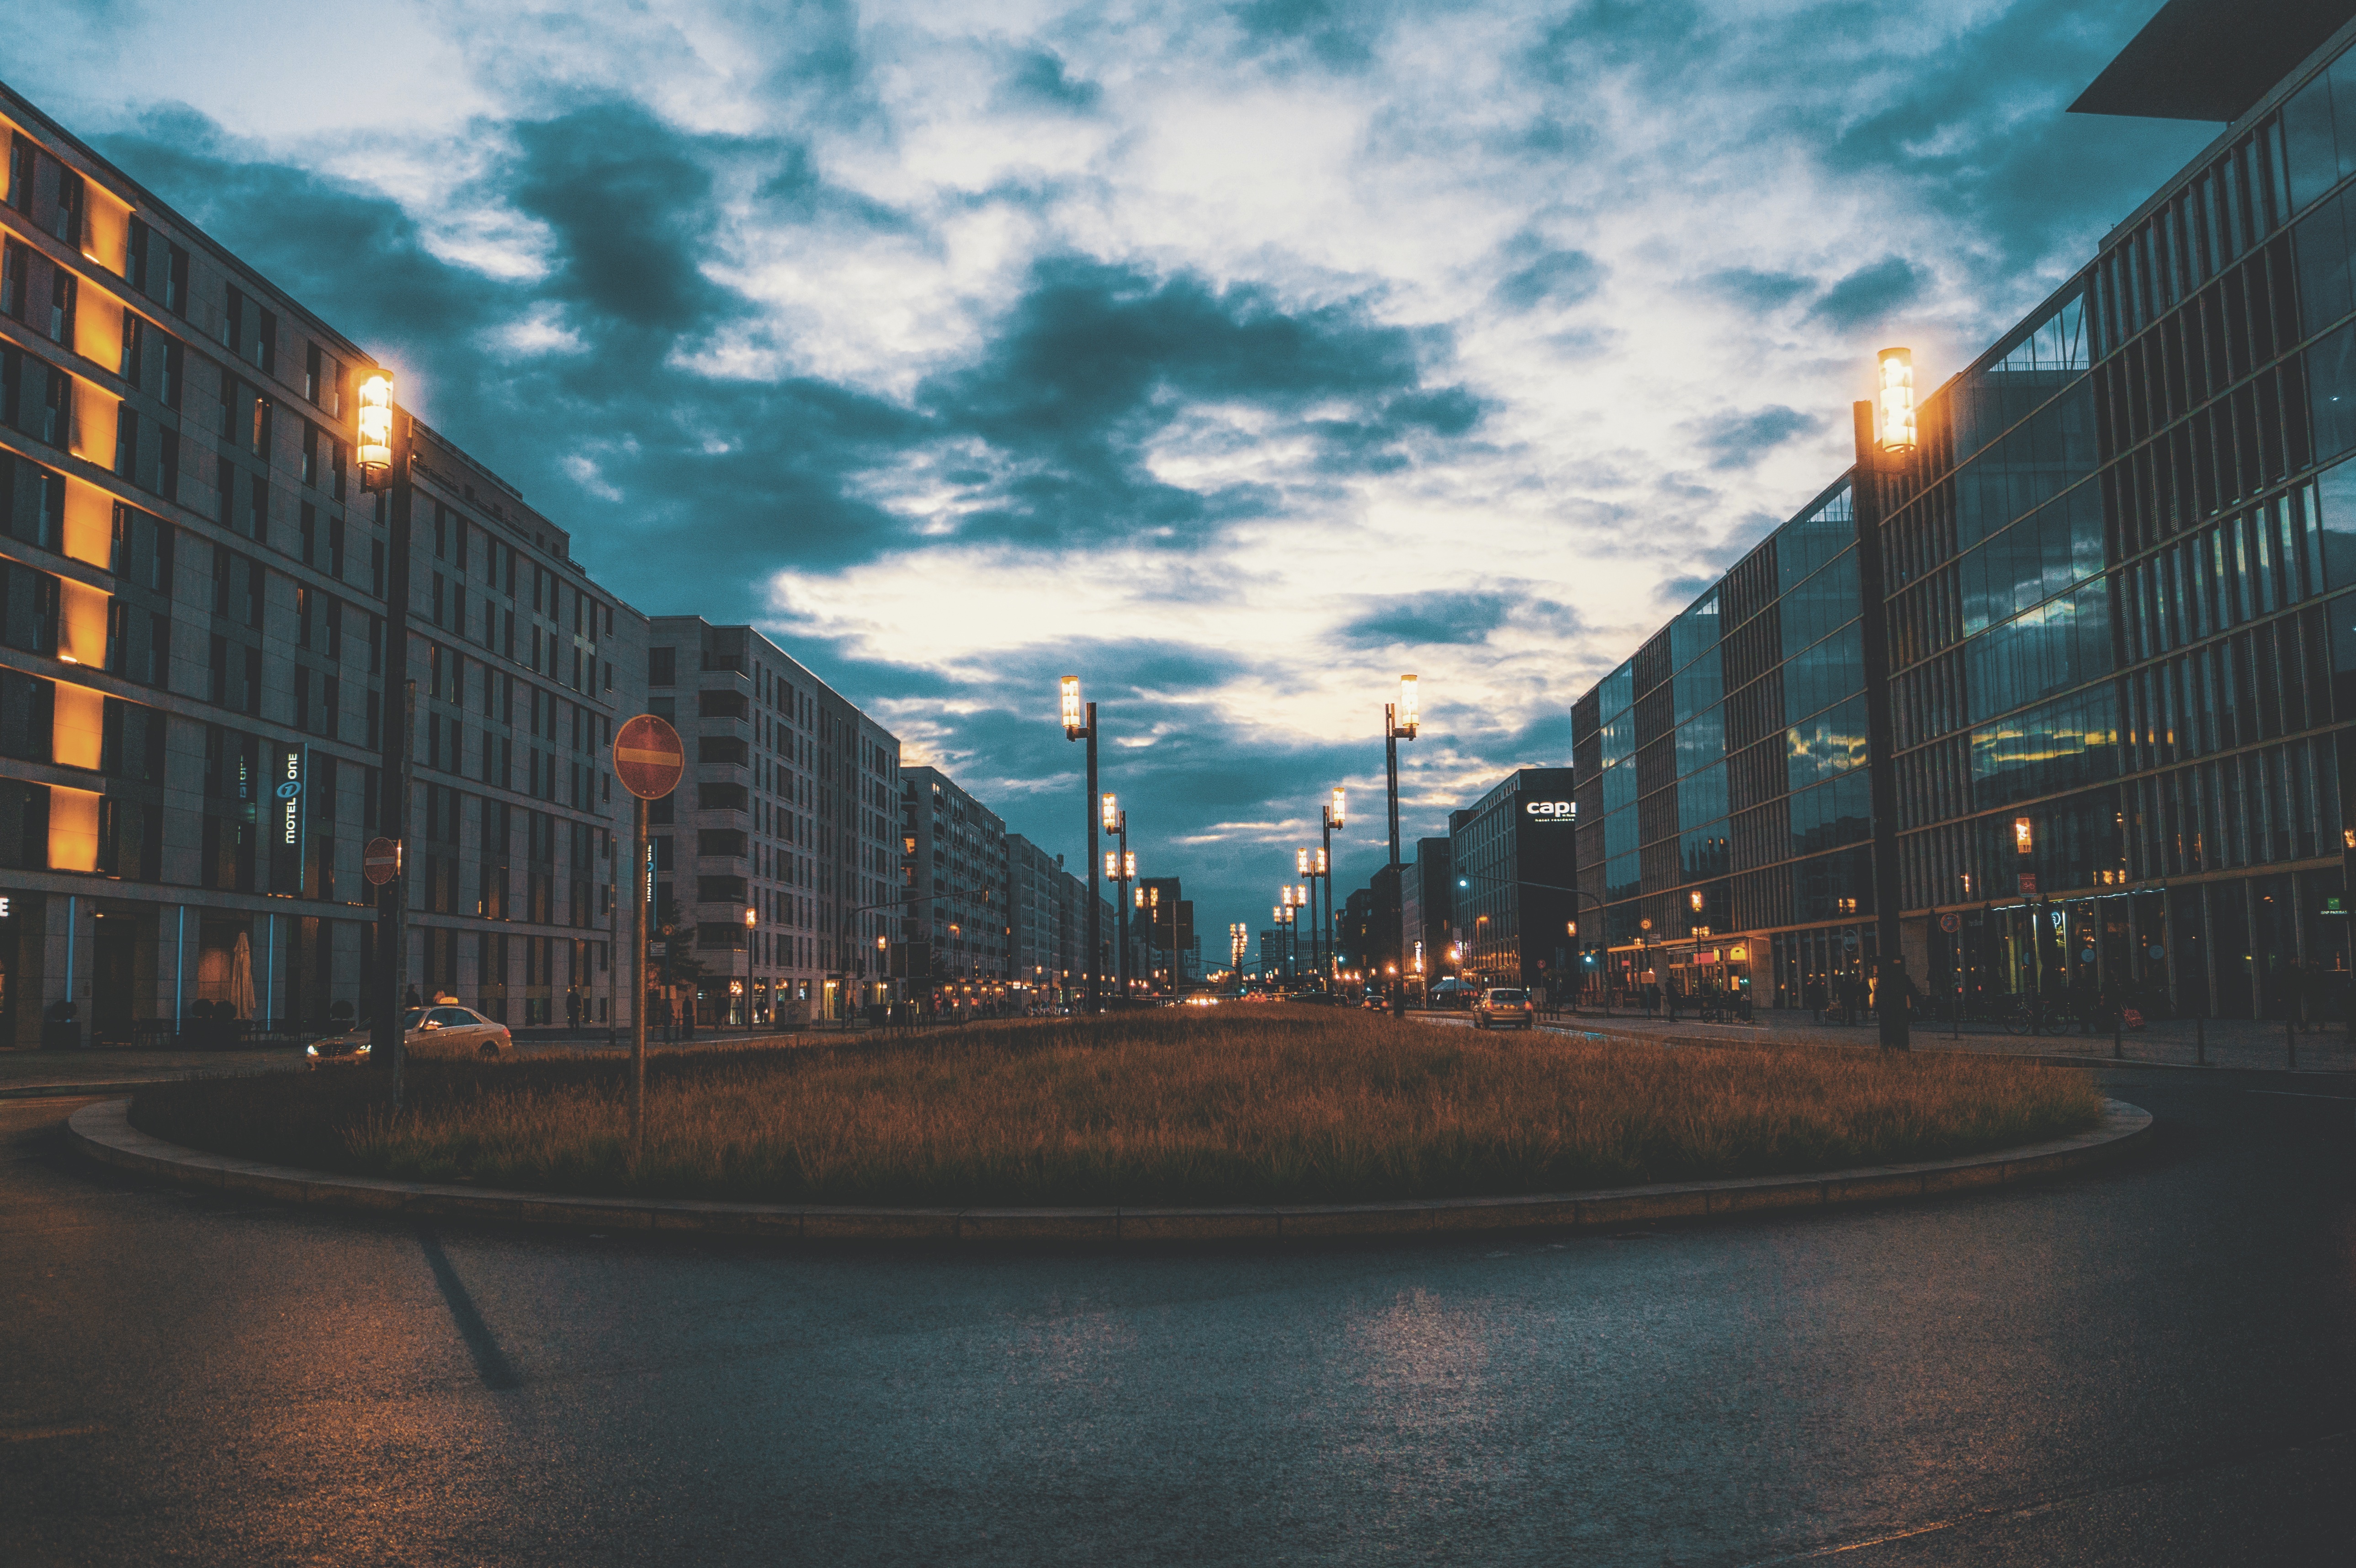
horizon, architecture, sunset, bridge, skyline, night, sunlight, morning, city, skyscraper, river, canal, cityscape, downtown, dusk, evening, reflection, landmark, waterway, urban area, human settlement